Bongbong Marcos

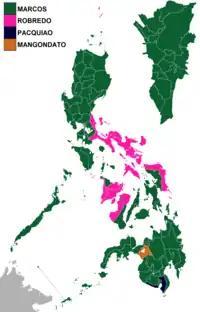
Marcos won in 64 out of 81 provinces in the 2022 presidential election

Marcos regularly maintained a wide lead in presidential surveys throughout the months leading up to the May 2022 election; he was the first presidential candidate in the country to attain poll ratings of over 50% from surveys conducted by Pulse Asia since it began polling in 1999. His refrainment from attending all but one of the presidential debates during the campaign season was widely criticized.